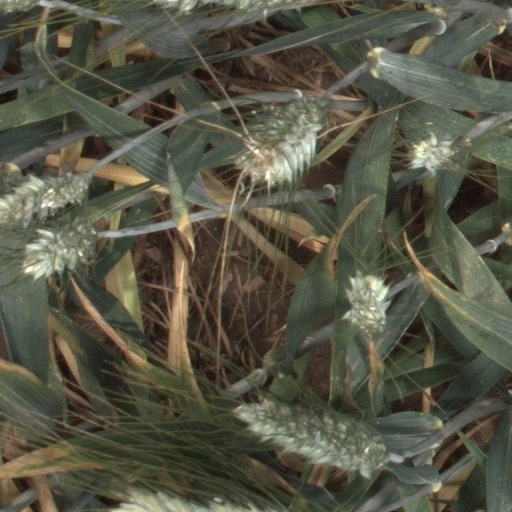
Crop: wheat